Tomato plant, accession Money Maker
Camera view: horizontal (90 deg, fisheye); turntable rotation: 90 degrees
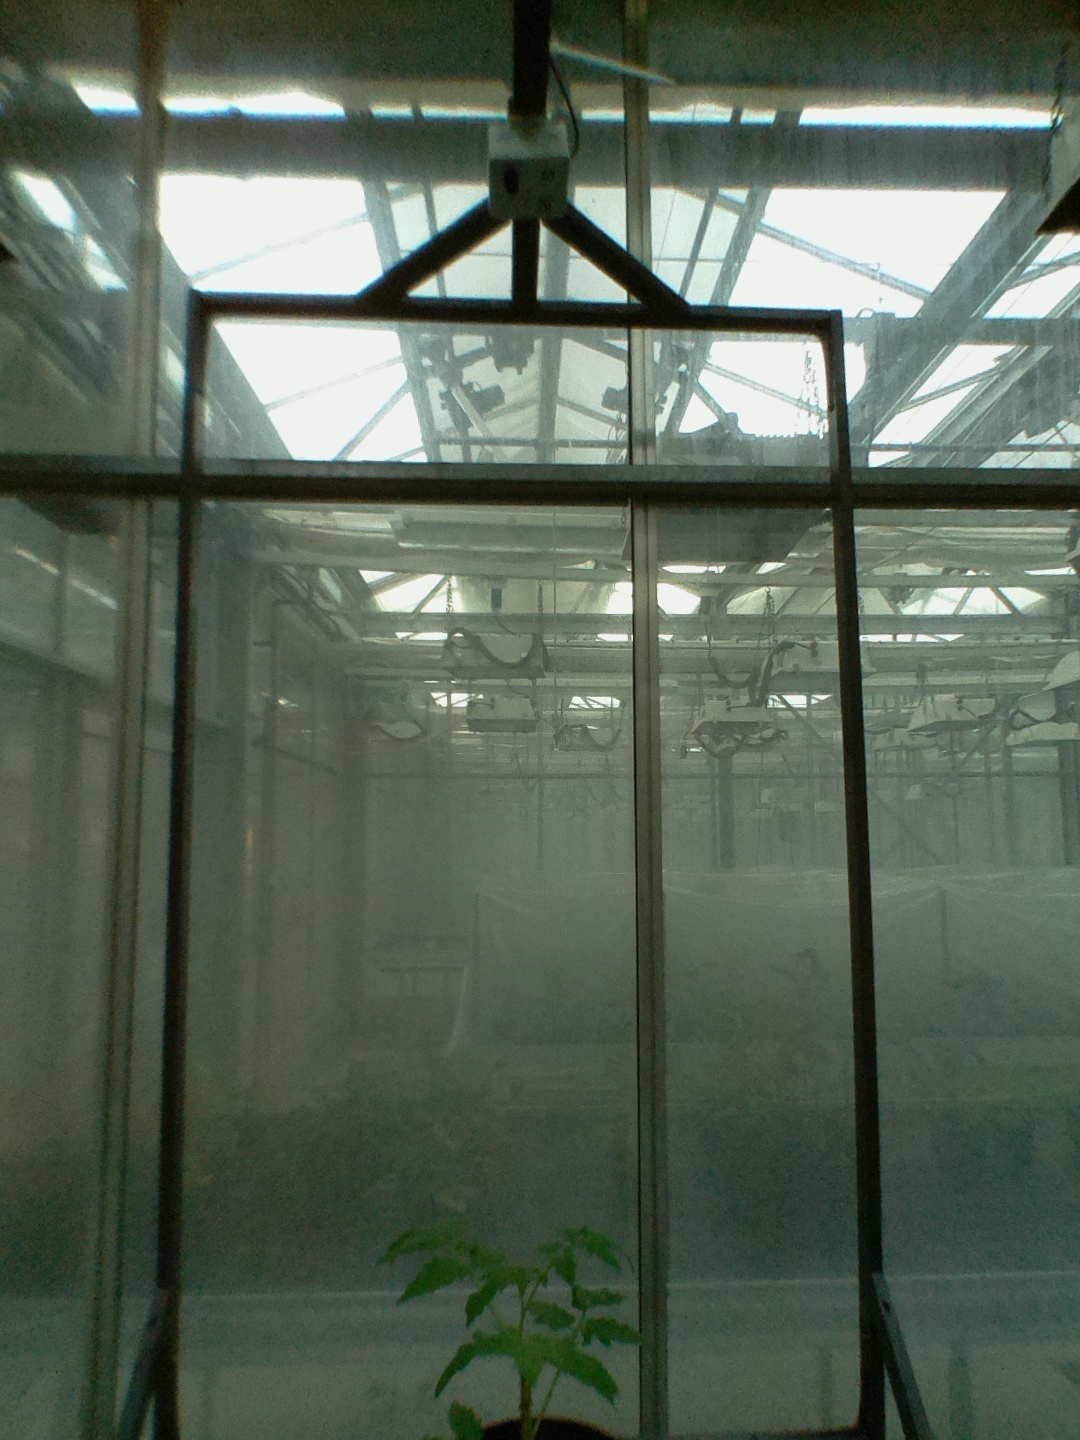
BBCH growth stage 13: 6 of true leaves visible